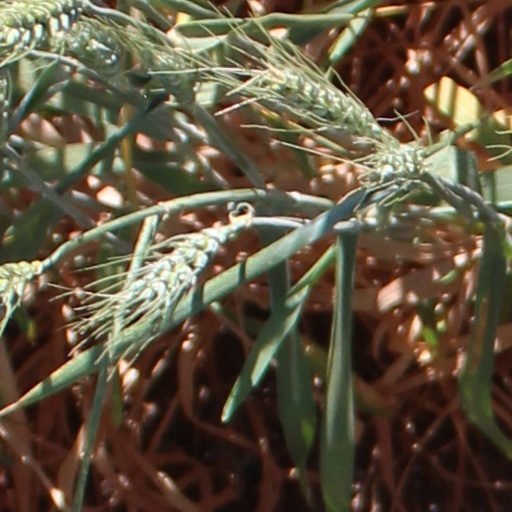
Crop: wheat